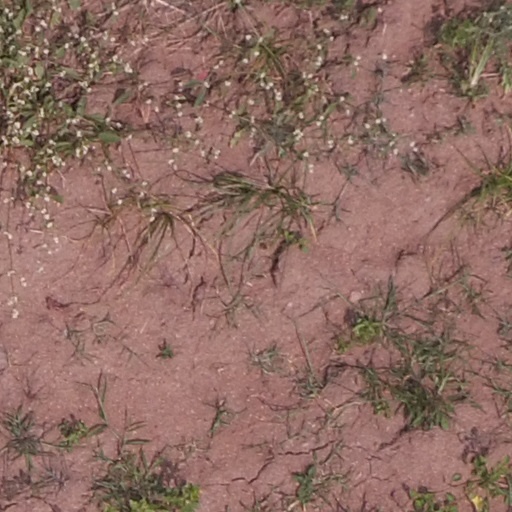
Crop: maize; corn